Question: Please indicate a possible affordance area of baseball bat that can be used for holding
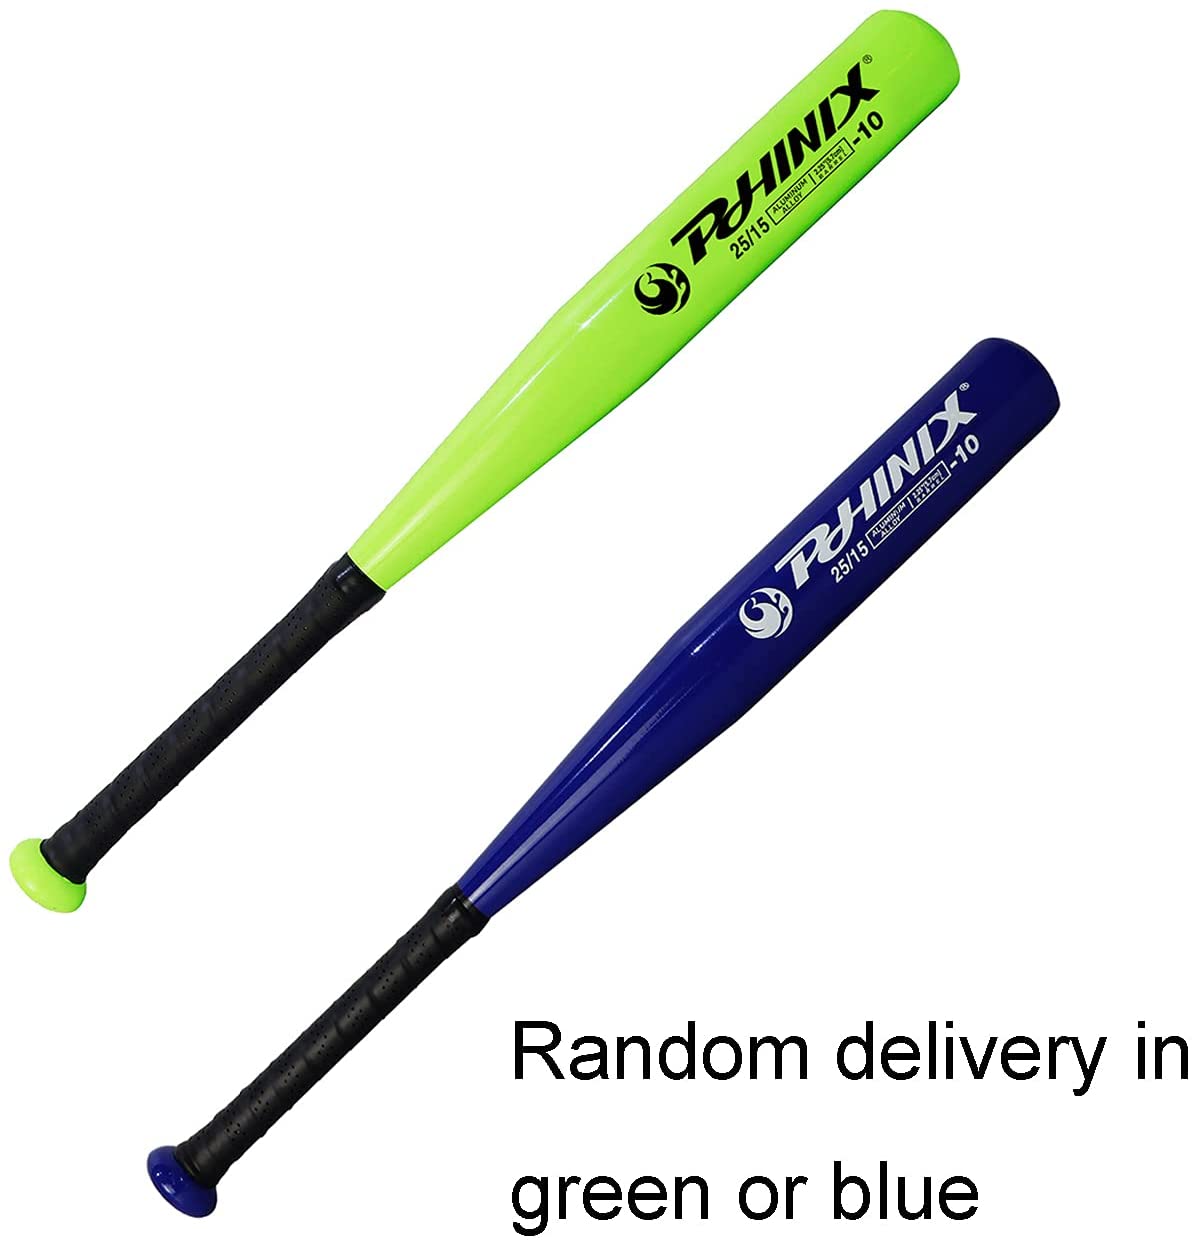
Answer: [141.741, 820.59, 550.163, 1214.024]